Bermuda Fitted Dinghy

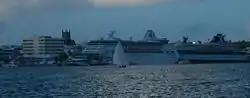
A Bermuda Fitted Dinghy, being put through its paces in Hamilton Harbour, Bermuda.

The dimensions of the boats from the 1883 race have remained the standard ever since. Despite the small hulls, the dinghies carried substantial rigging. Although square topsails were reportedly in use in the 1880s, the form used today soon developed, basically scaled down from the larger sloops. One early example, the "Reckless", was fitted with a mast, boom, bowsprit, and spinnaker boom. She carried 70 square yards of canvas going upwind, while the spinnaker increased this to 92 square yards running downwind.